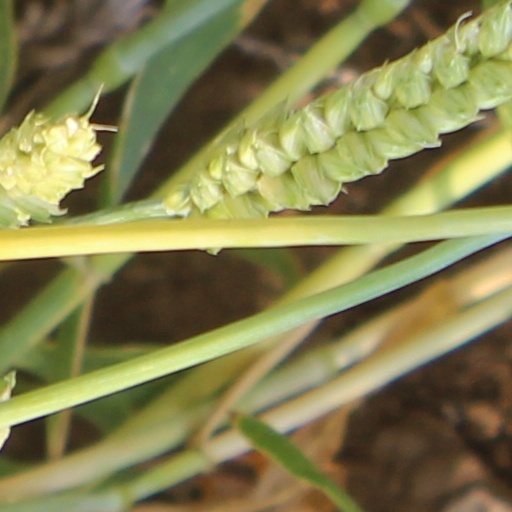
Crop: wheat